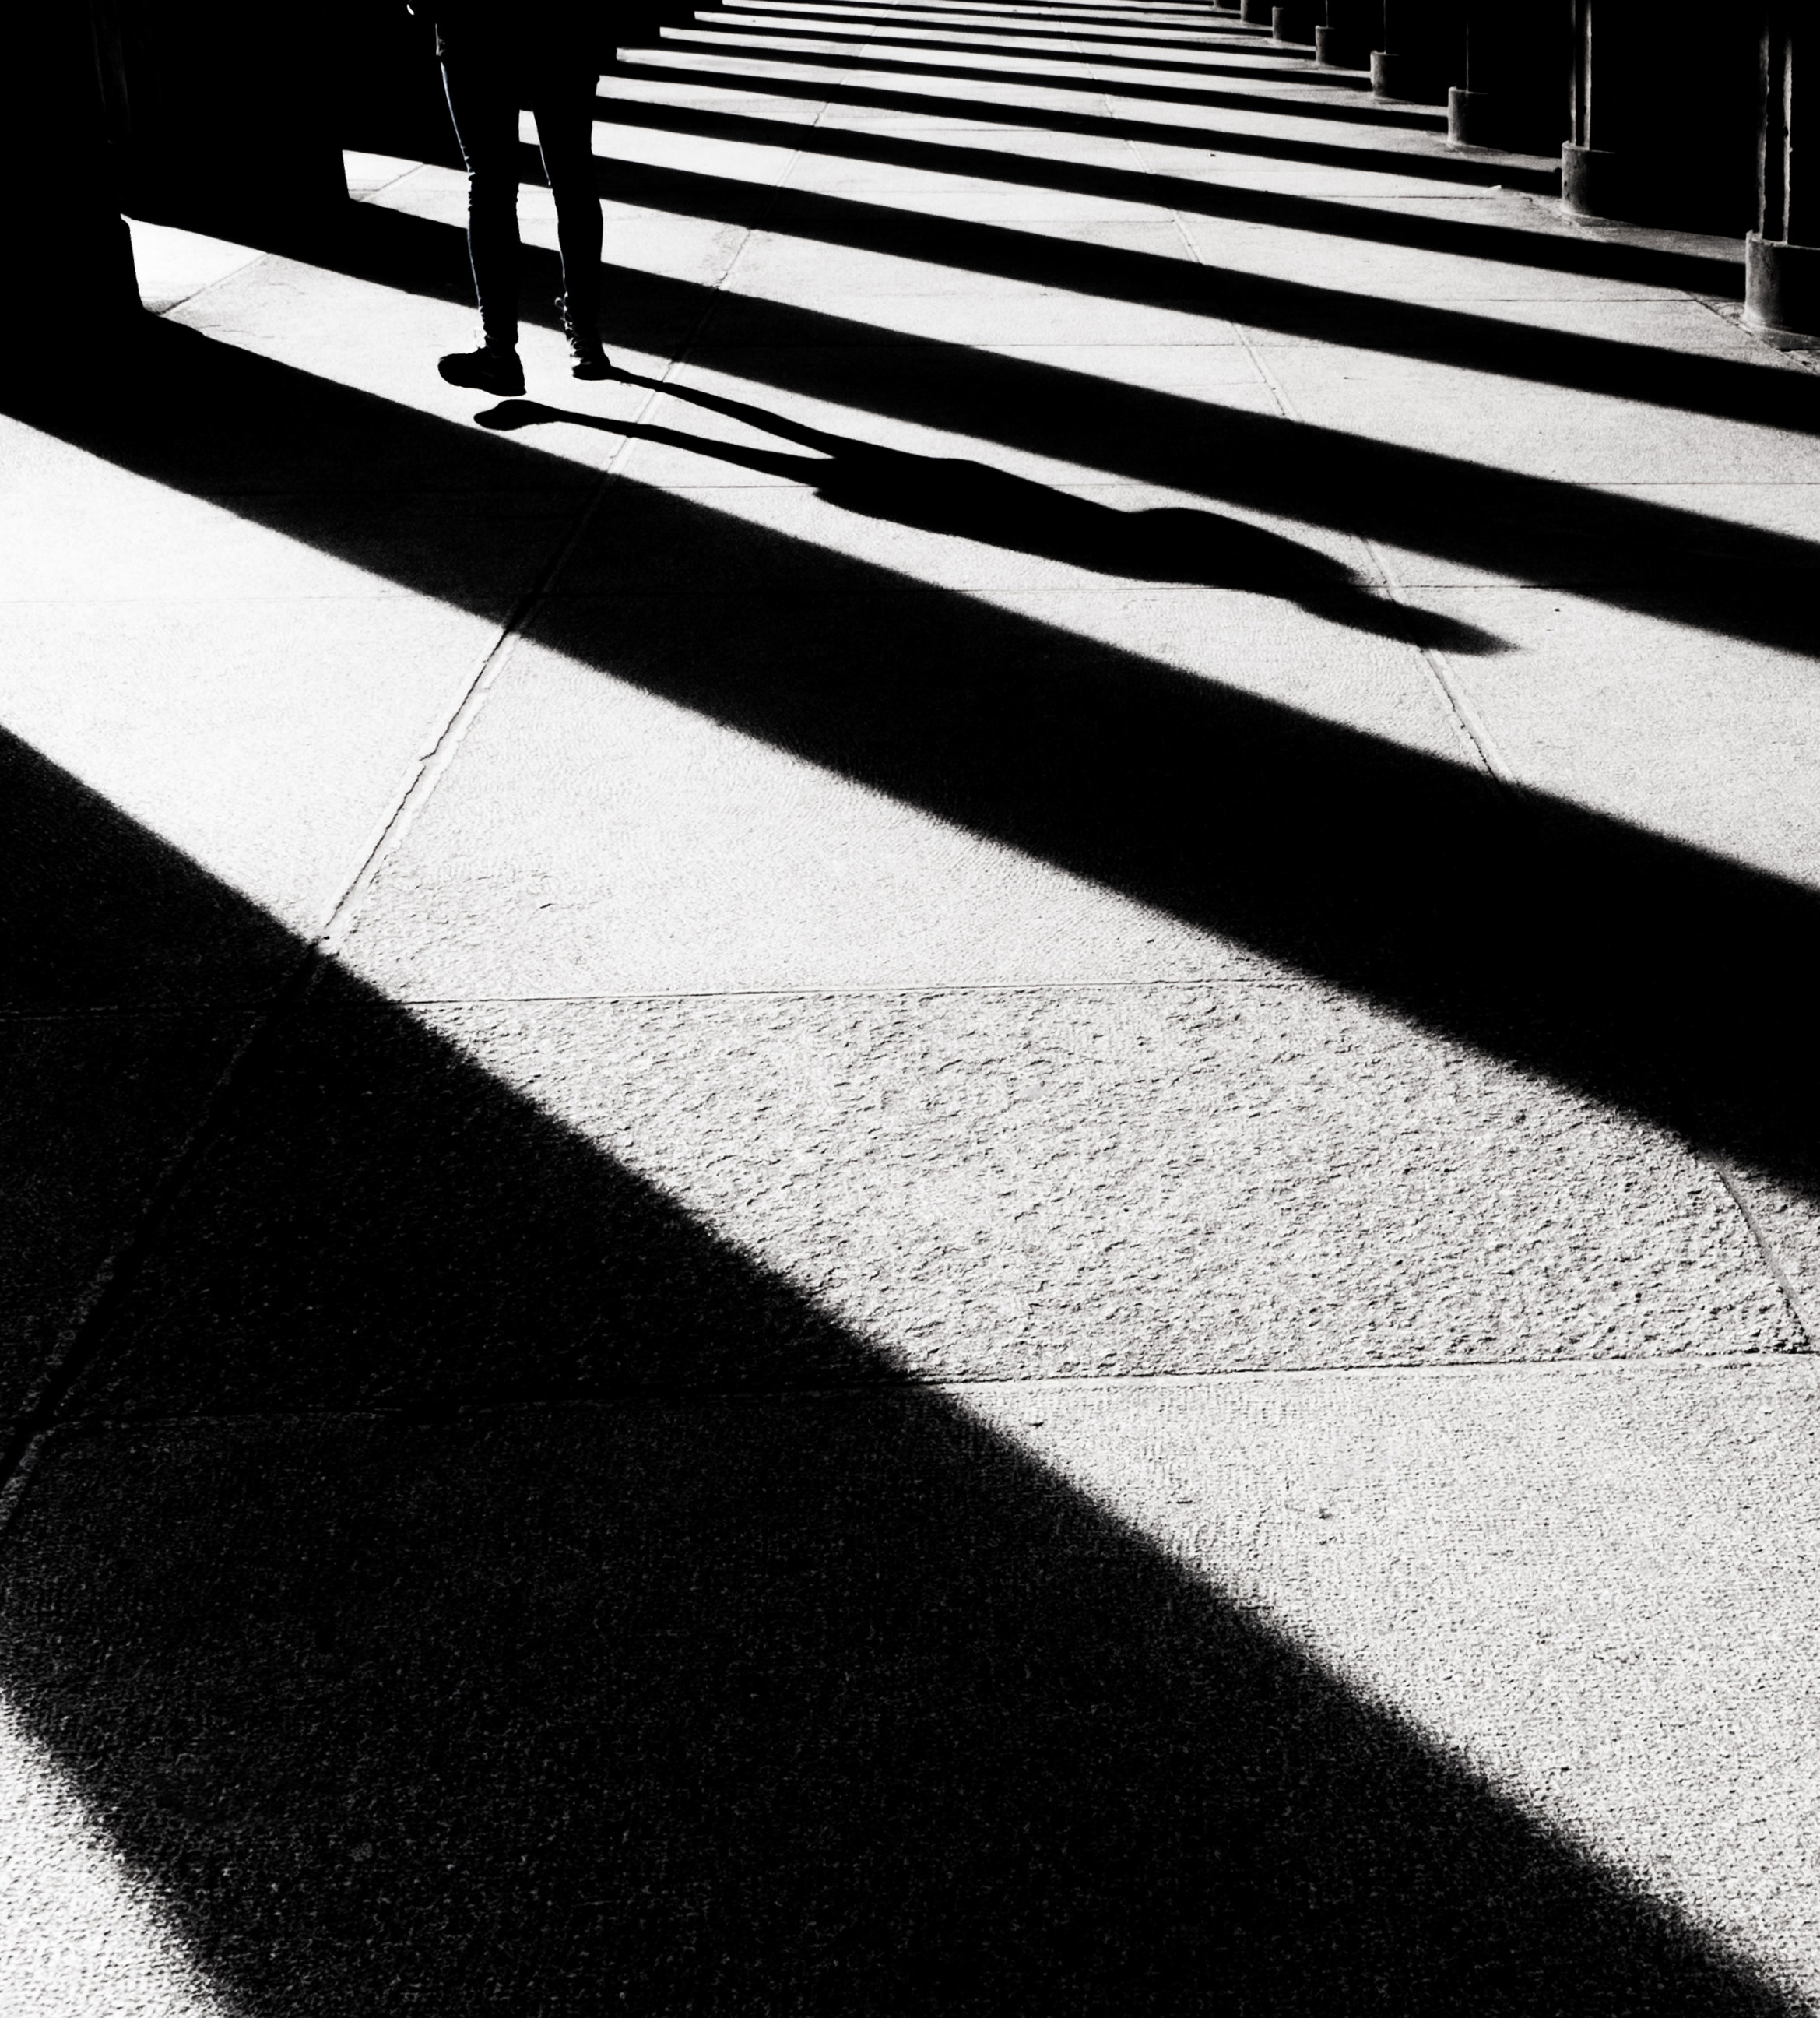
light, black and white, people, white, street, floor, asphalt, line, geometry, color, shadow, black, monochrome, lane, streetphotography, bw, lines, moments, olympus, sw, shape, strassenfotografie, erste, wahl, flooring, pedestrian crossing, road surface, monochrome photography